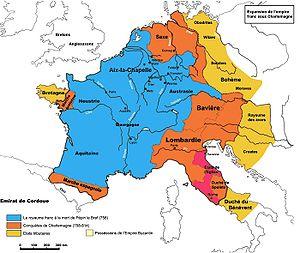
Le palais d’Aix-la-Chapelle était un ensemble de bâtiments résidentiels, politiques et religieux choisi par Charlemagne pour être le centre du pouvoir carolingien. Le palais était situé dans la ville actuelle d’Aix-la-Chapelle qui se trouve à l'ouest de l’Allemagne, dans le Land de Rhénanie-du-Nord-Westphalie. On sait que le gros œuvre était terminé en 798 et que la chapelle fut consacrée en 805, mais les travaux continuèrent jusqu’à la mort de Charlemagne en 814. C’est Eudes de Metz qui dessina les plans du palais qui s’inscrivait dans le programme de rénovation du royaume voulue par le souverain. La majeure partie du palais a été détruite, mais il subsiste la chapelle palatiale qui est considérée comme une richesse de l’architecture carolingienne et un beau témoin de la Renaissance carolingienne.